Antonio Luna

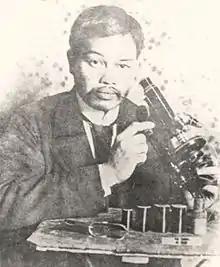
Antonio Luna poses with a microscope at the Institut Pasteur in Paris.

His older brother, Juan, was an accomplished painter who studied in the Madrid Escuela de Bellas Artes de San Fernando. His "Spoliarium" garnered one of the three gold medals awarded in the Madrid "Exposición Nacional de Bellas Artes" in 1884. Another brother, José, became a doctor. Yet another brother, Joaquín, fought with Antonio in the Philippine–American War, and later served as governor of La Union from 1904 to 1907. Joaquín would also serve as a senator from 1916 to 1919. His three other siblings were Numeriana, Manuel, and Remedios.